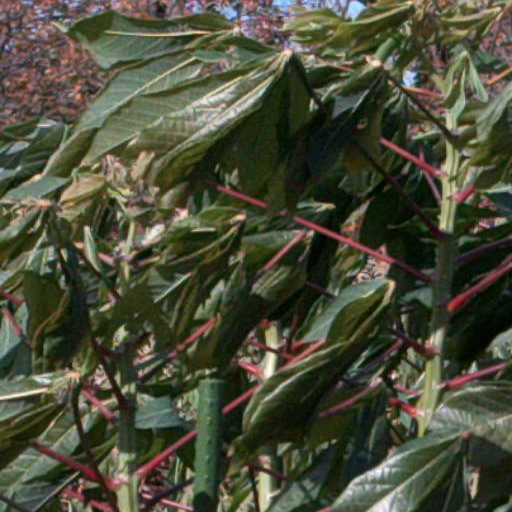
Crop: cassava